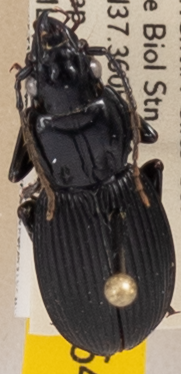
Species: Pterostichus lachrymosus
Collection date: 2019-06-04
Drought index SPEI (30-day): -1.13
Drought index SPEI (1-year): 2.09
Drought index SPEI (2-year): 2.09